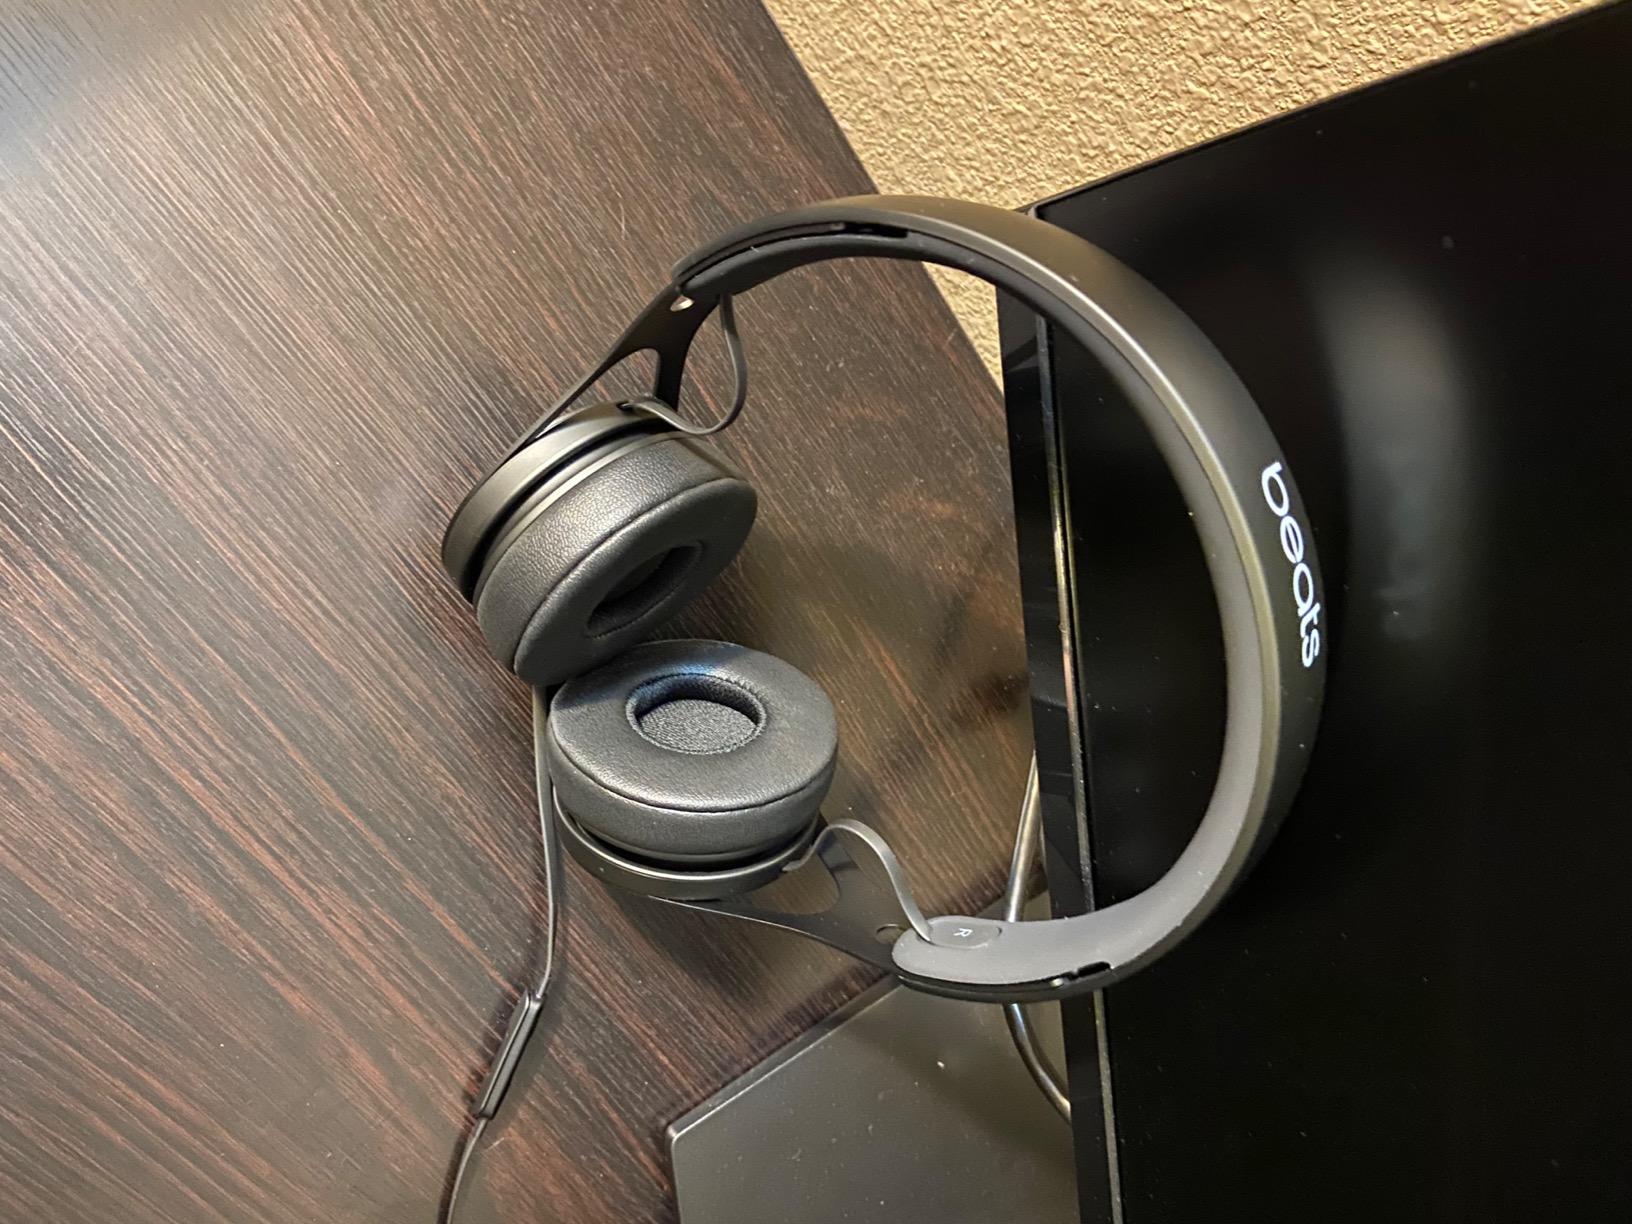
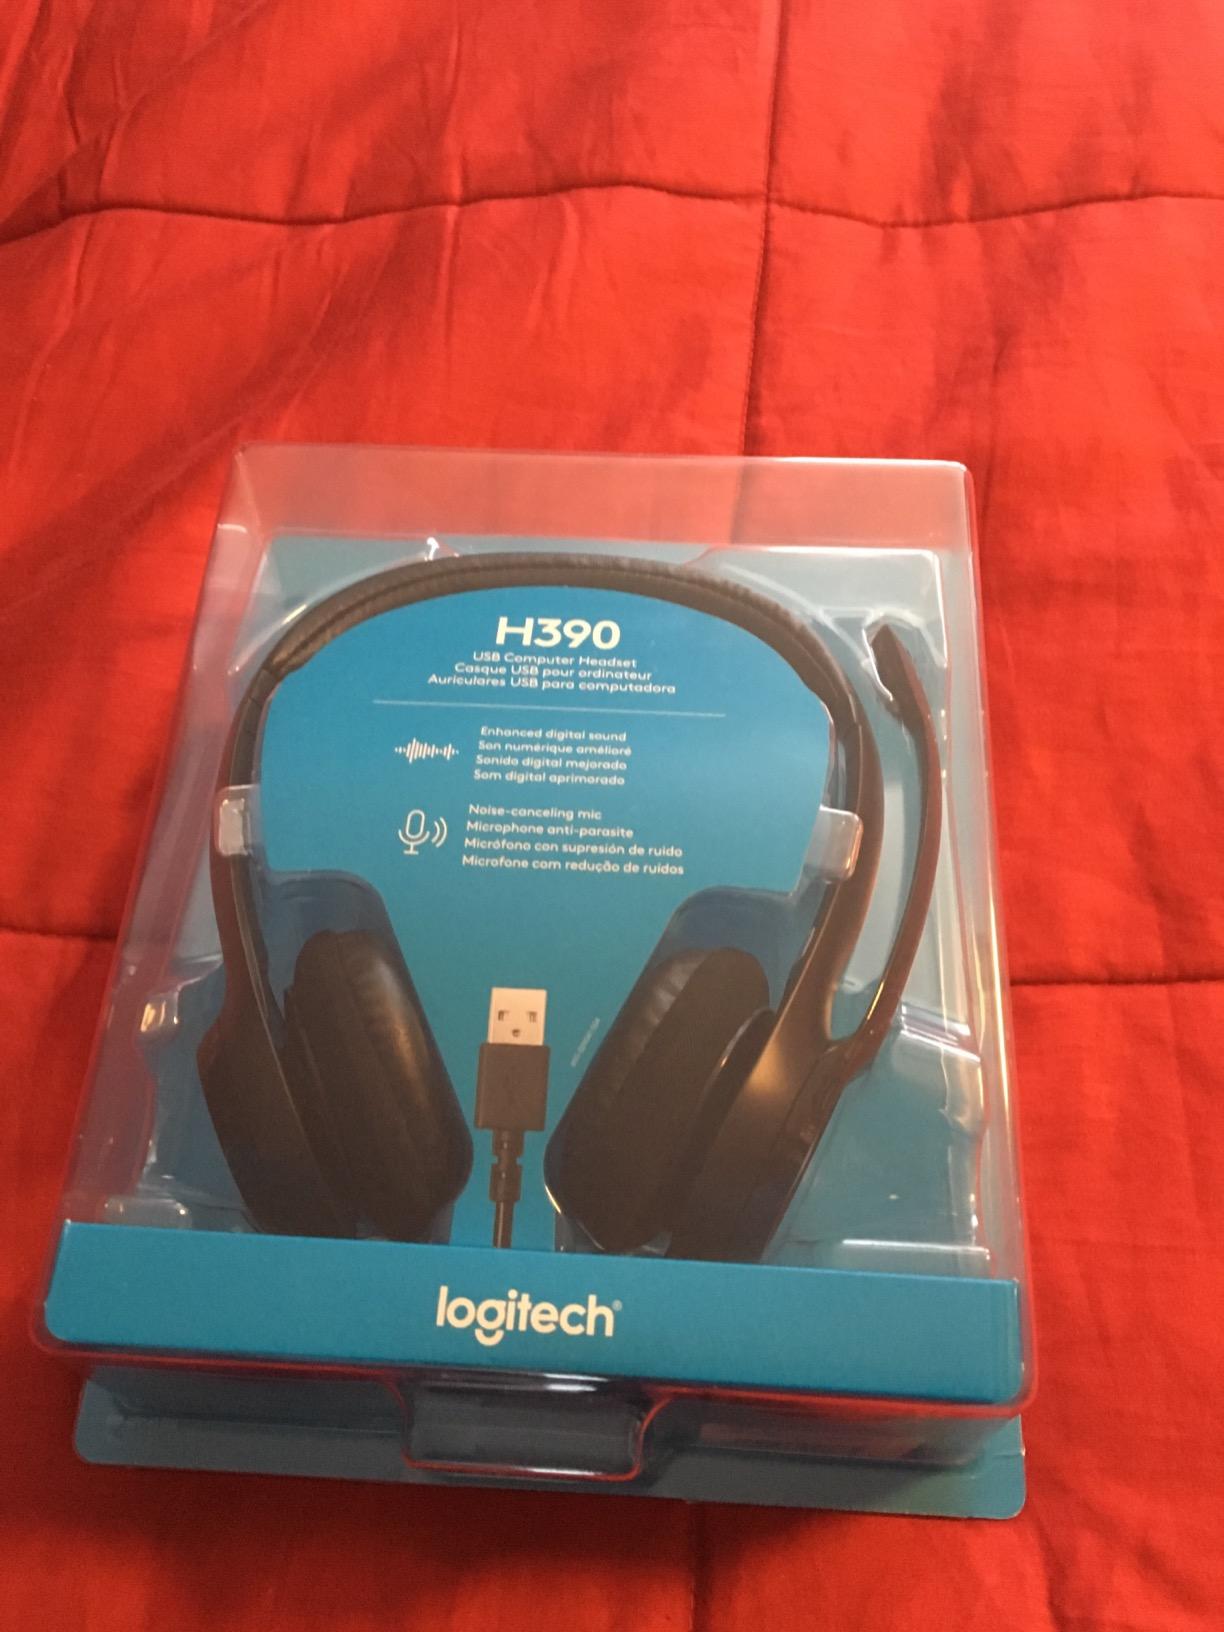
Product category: headphones
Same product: no